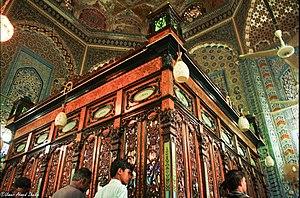
L'islam au Pakistan joue un rôle primordial, définissant l'existence et l'identité de la République islamique du Pakistan. Les musulmans constituent aujourd'hui 95 % à 97 % de la population du pays. Les 3 % à 5 % restants sont principalement chrétiens et hindous. Au sein des musulmans, les sunnites sont majoritaires. Néanmoins, le Pakistan compte le plus grand nombre de chiites, après l'Iran ; ils sont 10 % à 20 %, soit entre 17 millions et 30 millions.